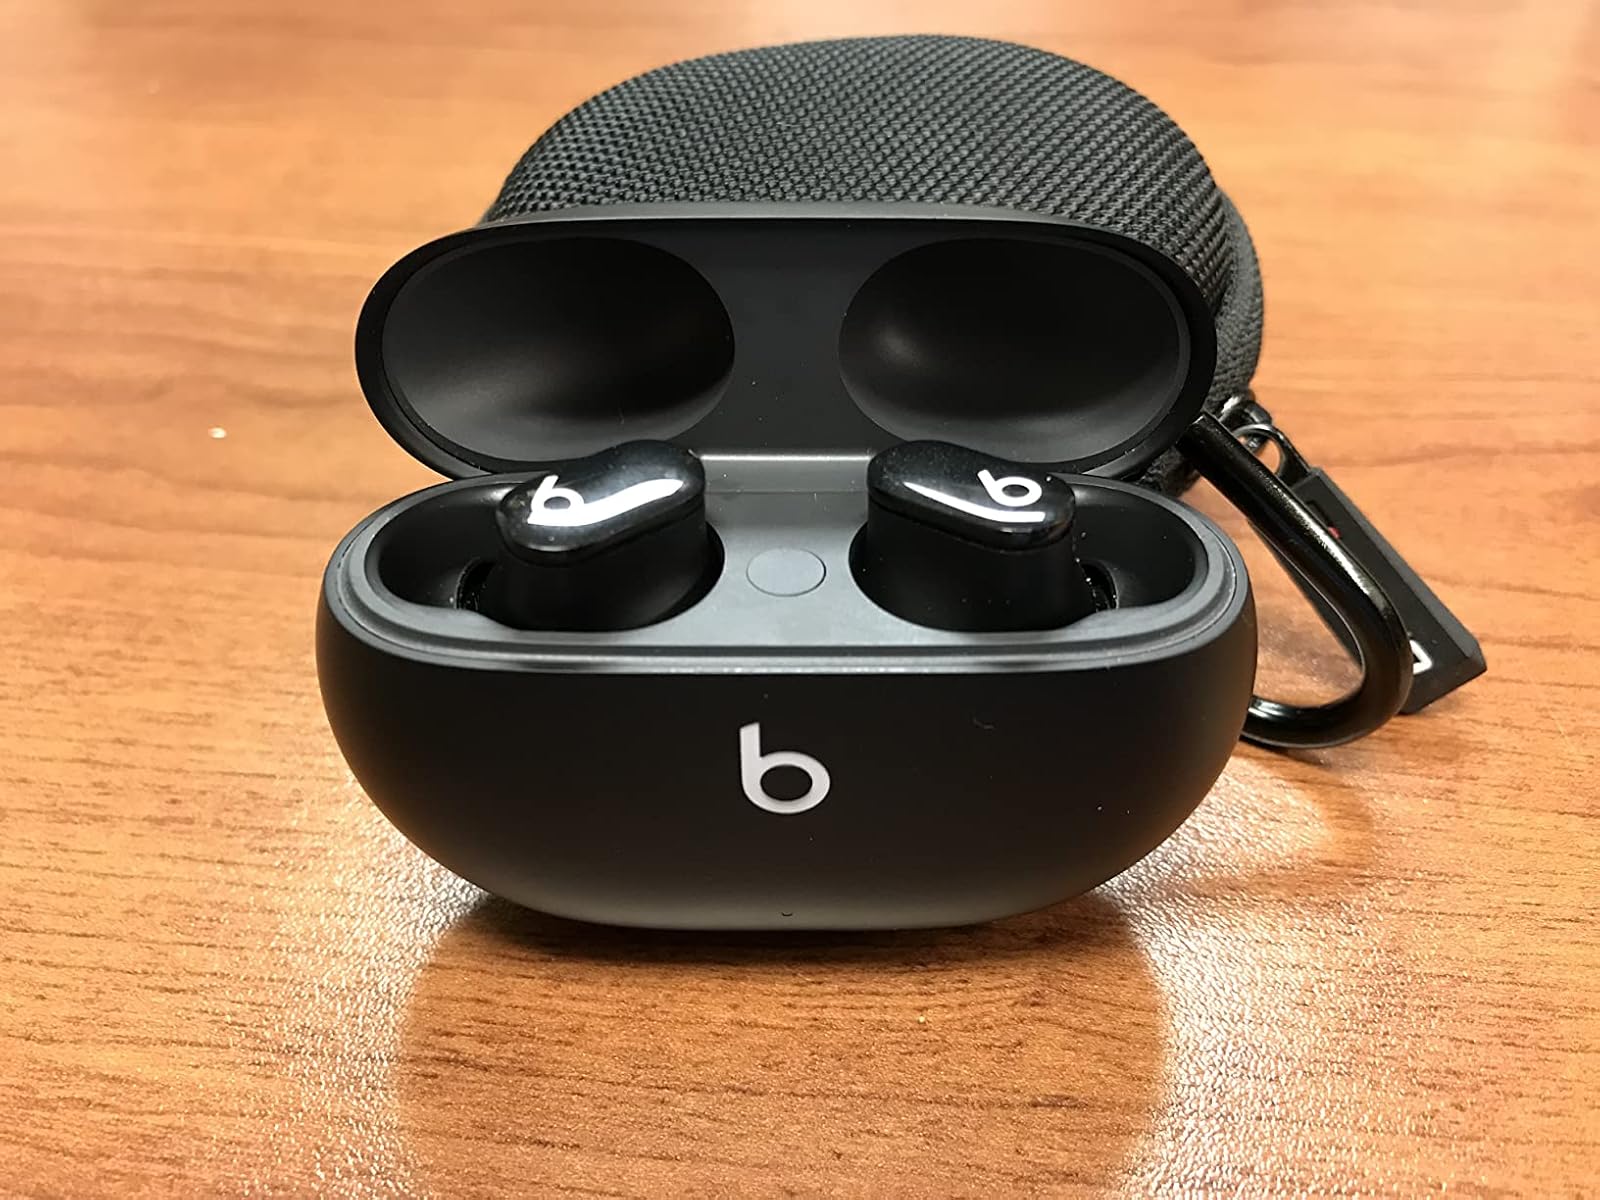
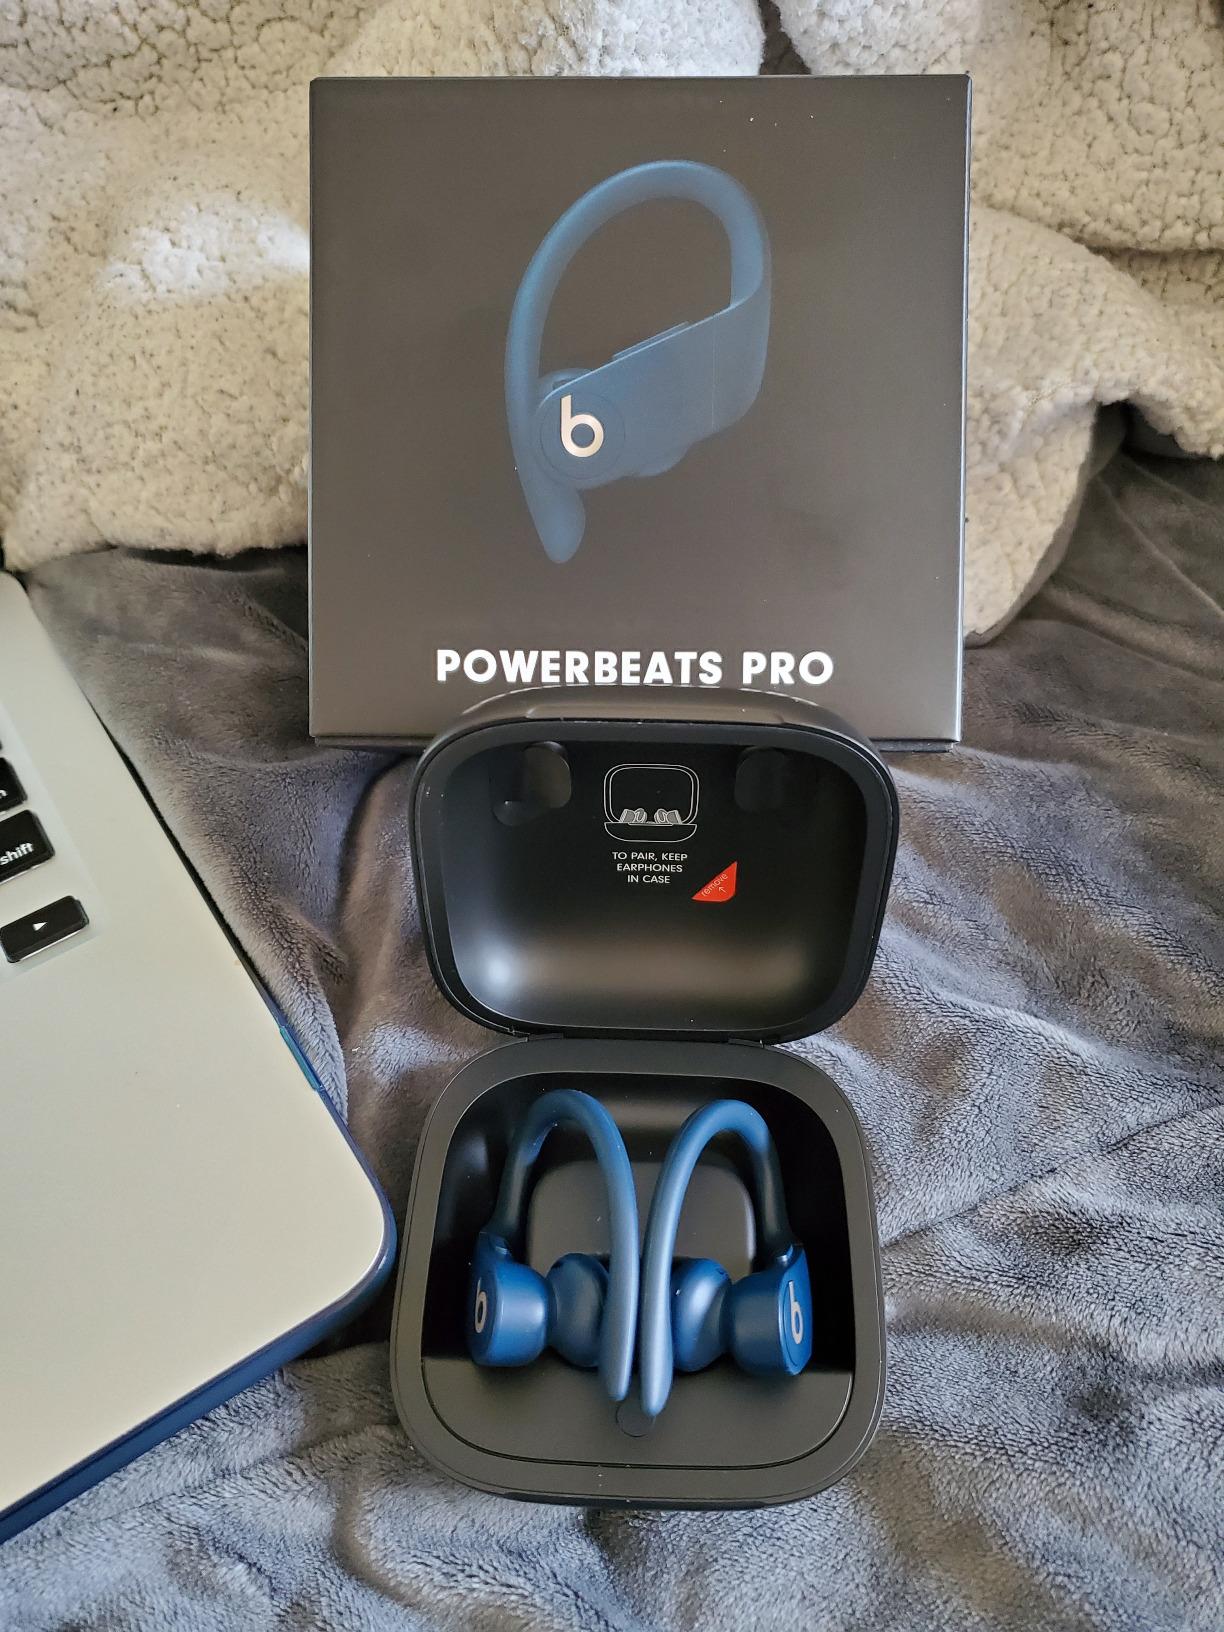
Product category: earbuds
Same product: no